Chevrolet Series AE Independence

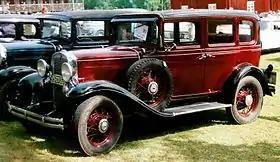

The Chevrolet Series AE Independence (or Chevrolet Independence) is an American vehicle manufactured by Chevrolet in 1931 to replace the 1930 Series AD Universal. Calendar year production slipped by about eight percent to 627,104 cars as the Great Depression continued, but as Ford's output plummeted by nearly two-thirds, Chevrolet reclaimed first place in the American car sales table, and the 8 millionth car was produced August 25, 1931. Yearly appearance changes, technical updates and standard or optional features for 1931 included the introduction of the "eagle" radiator ornament, a curved tie-bar connecting the headlights, wire- spoked wheels became standard equipment, while optional equipment listed front and rear bumpers, covers for side mounted spare tires, spotlights and guide lamps that would turn with the front tires. William S. Knudsen was joined with M. E. Coyle as General Managers. In May 1925 the Chevrolet Export Boxing plant at Bloomfield, New Jersey was repurposed from a previous owner where Knock-down kits for Chevrolet, Oakland, Oldsmobile, Buick and Cadillac passenger cars, and both Chevrolet and G. M. C. truck parts are crated and shipped by railroad to the docks at Weehawken, New Jersey for overseas GM assembly factories. Dedicated body style production continued while assignment changed from previous years based on demand.